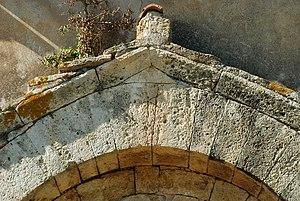
France - Languedoc - Hérault - Roujan - chapelle Saint-Nazaire
La chapelle Saint-Nazaire de Roujan est une chapelle préromane située à Roujan dans le département français de l'Hérault en région Occitanie.